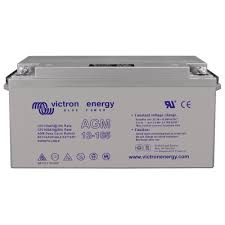
Waste category: battery